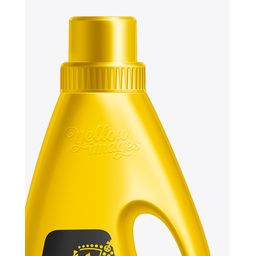
Label: plastic